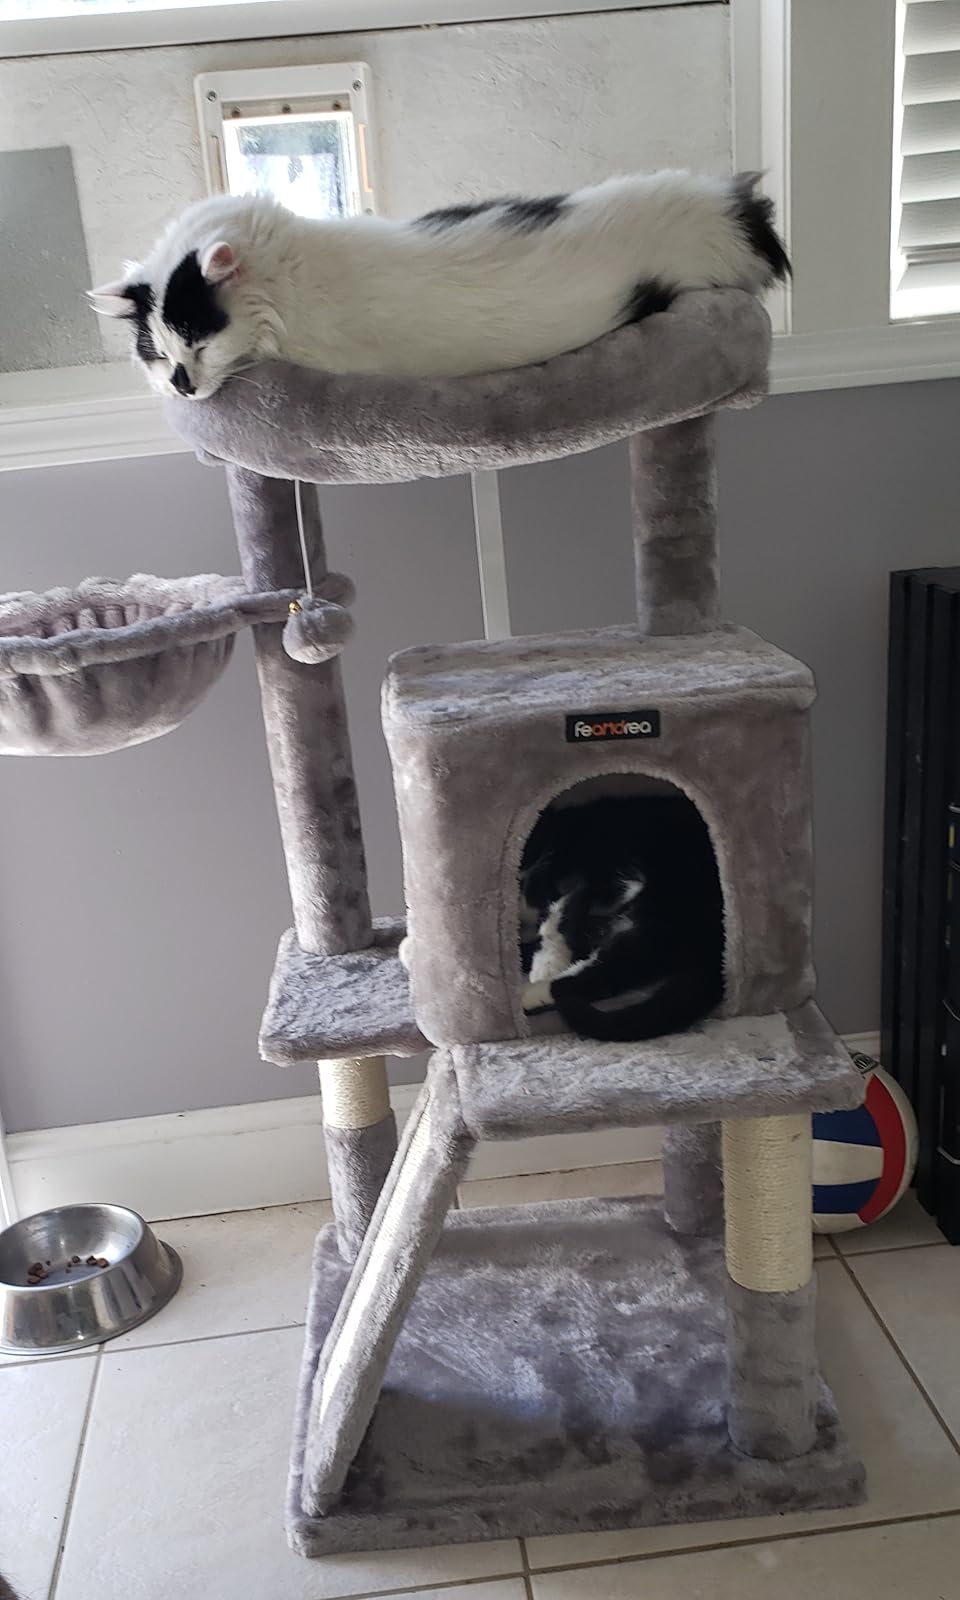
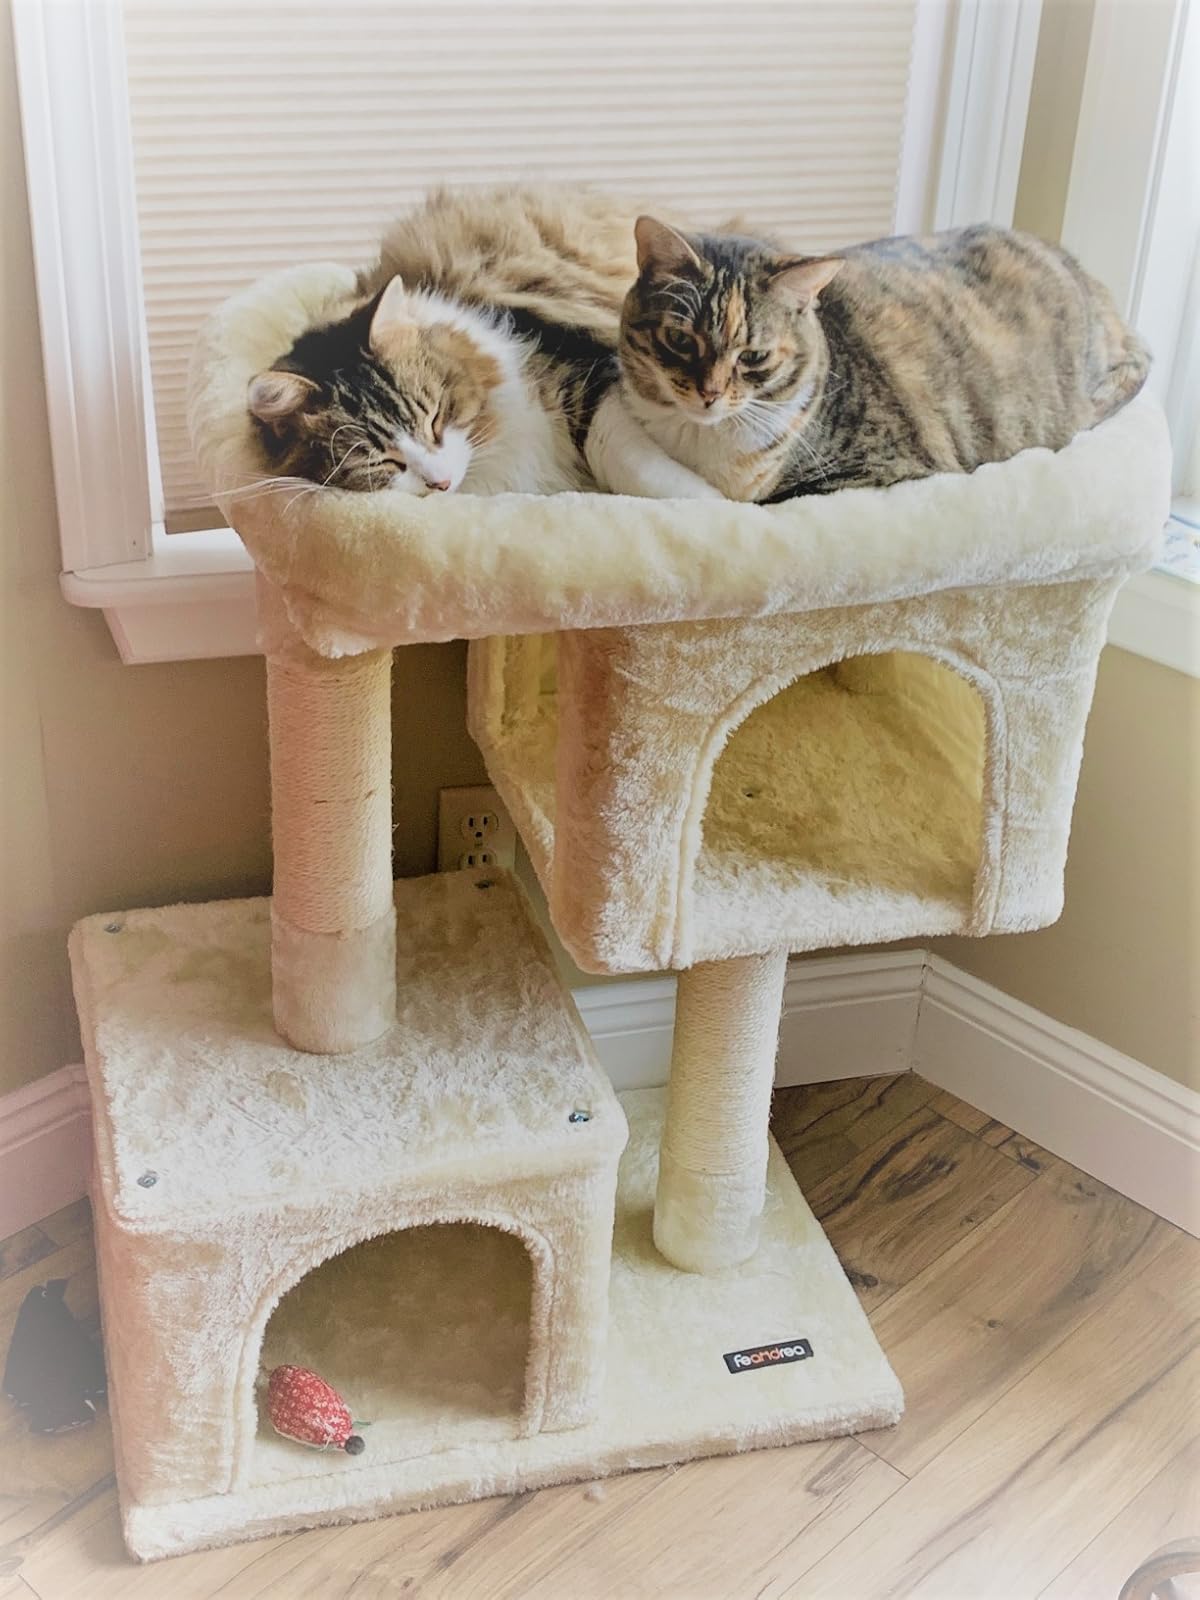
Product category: items_cat tree
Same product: no